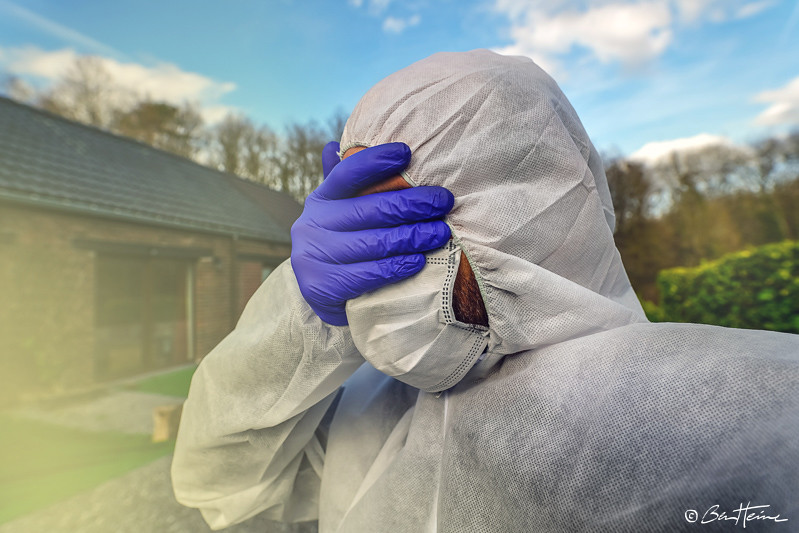
Objects detected:
Mask
Gloves